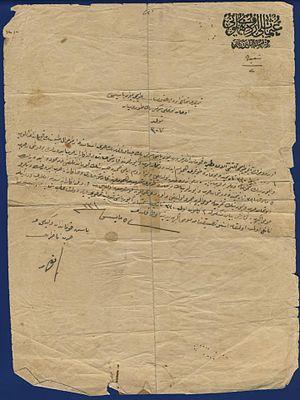
Sarkis Torossian, né en 1891 à Everek, dans l'Empire ottoman, et mort le 17 octobre 1954 dans le Bronx, à New York, aux États-Unis, est un capitaine ottoman d'origine arménienne, qui a notamment combattu durant la bataille des Dardanelles où il a, selon ses mémoires, été la première personne à couler un navire de guerre britannique. Cependant, après le génocide arménien, au cours duquel la plupart de sa famille est massacrée, il change de camp et rejoint la lutte contre l'Empire ottoman. Il déménage ensuite aux États-Unis où il écrit et publie ses mémoires, From Dardanelles to Palestine: a true story of five battle fronts of Turkey.